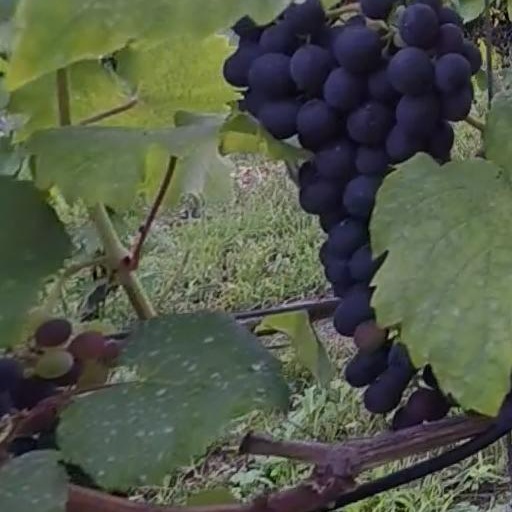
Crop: grape